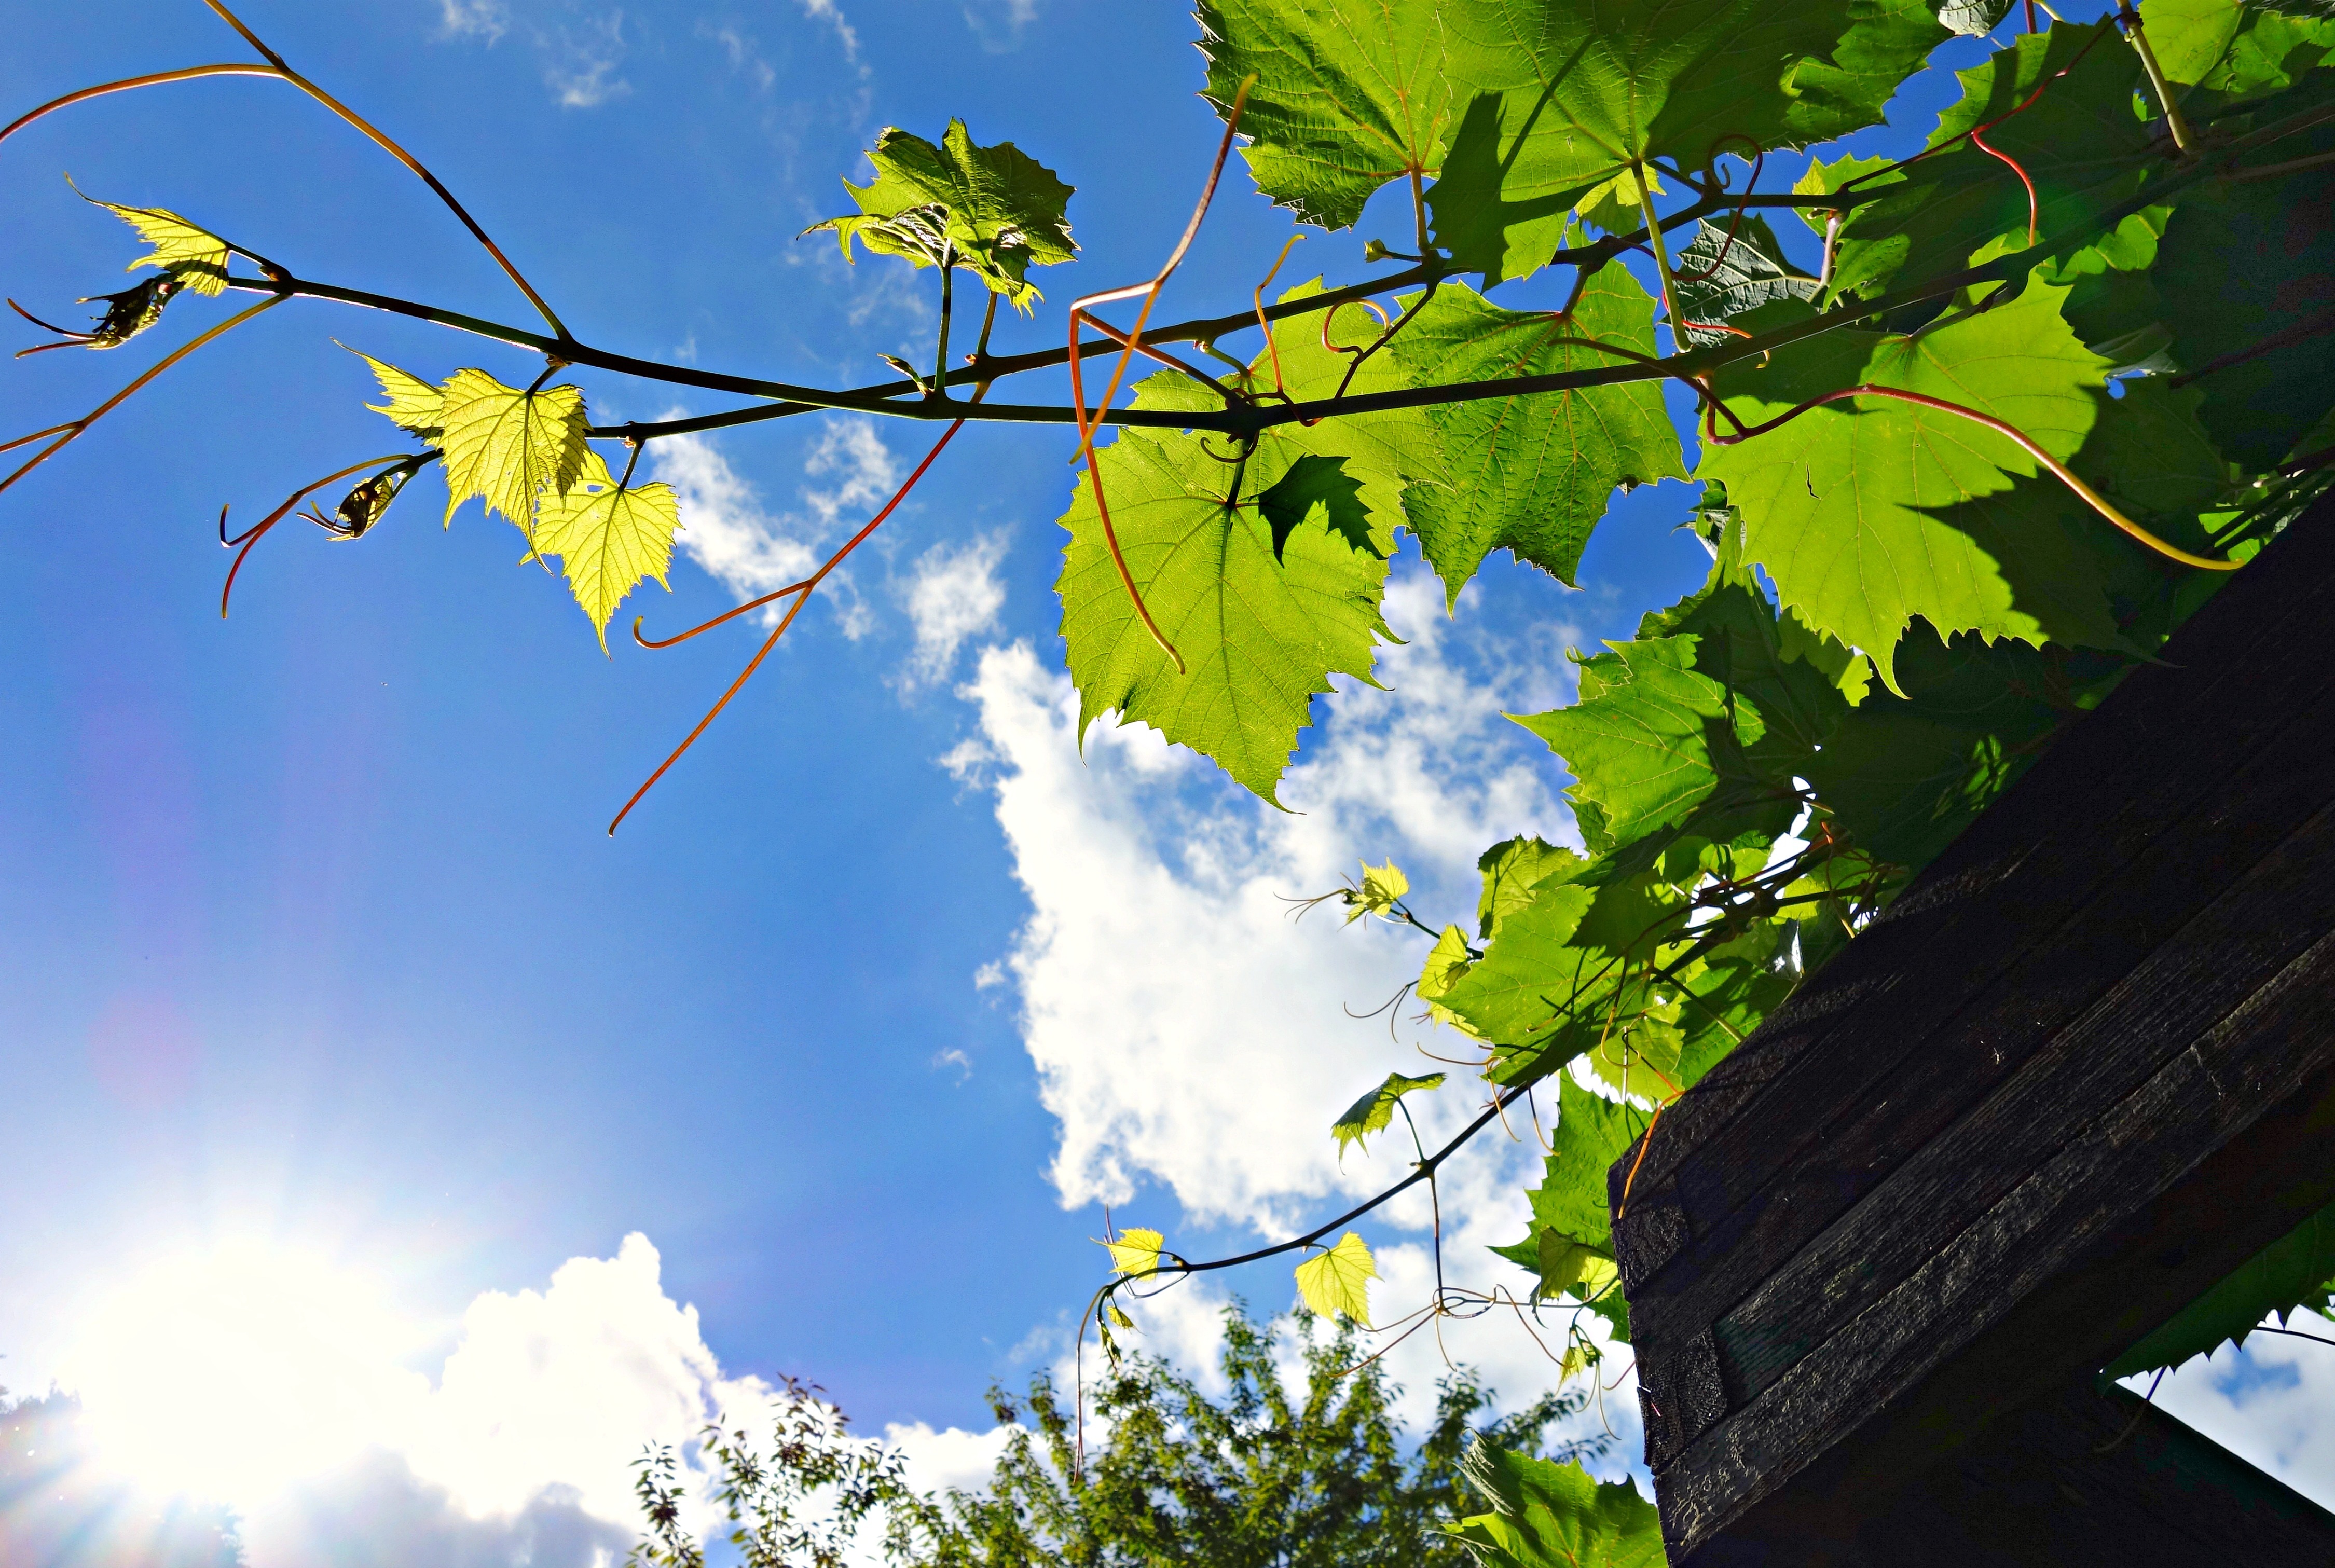
tree, nature, branch, plant, sky, sunlight, leaf, flower, ivy, autumn, climbing, climber, season, blue sky, skies, creeper, pergola, flowering plant, ivy against blue sky, woody plant, land plant